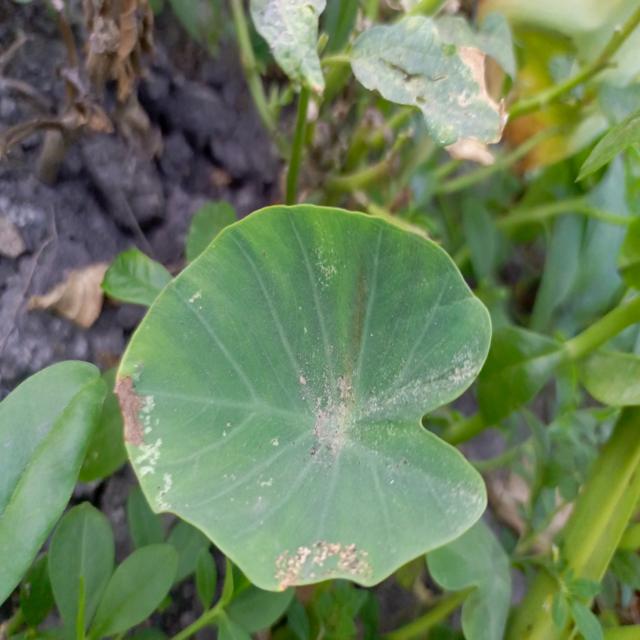
Label: Mid_Blight